Durance

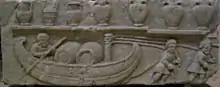
Bas-relief Gallo-Roman time: trade of wine on the Durance (Cabrières-d'Aigues, Vaucluse)

In pre-Roman times, the Durance was the border between various Celto-Ligurian people established along its course, such as the Cavares (Cavaillon) and the Salyes (Bouches-du-Rhône).